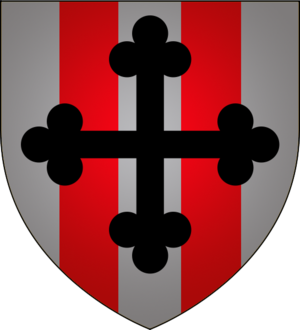
Junglinster
Junglinsters våben
Junglinster er en kommune og et byområde i Luxembourg. Kommunen, som har et areal på 55,38 km², ligger i kantonen Grevenmacher i distriktet Grevenmacher. I 2005 havde kommunen 5.911 indbyggere.